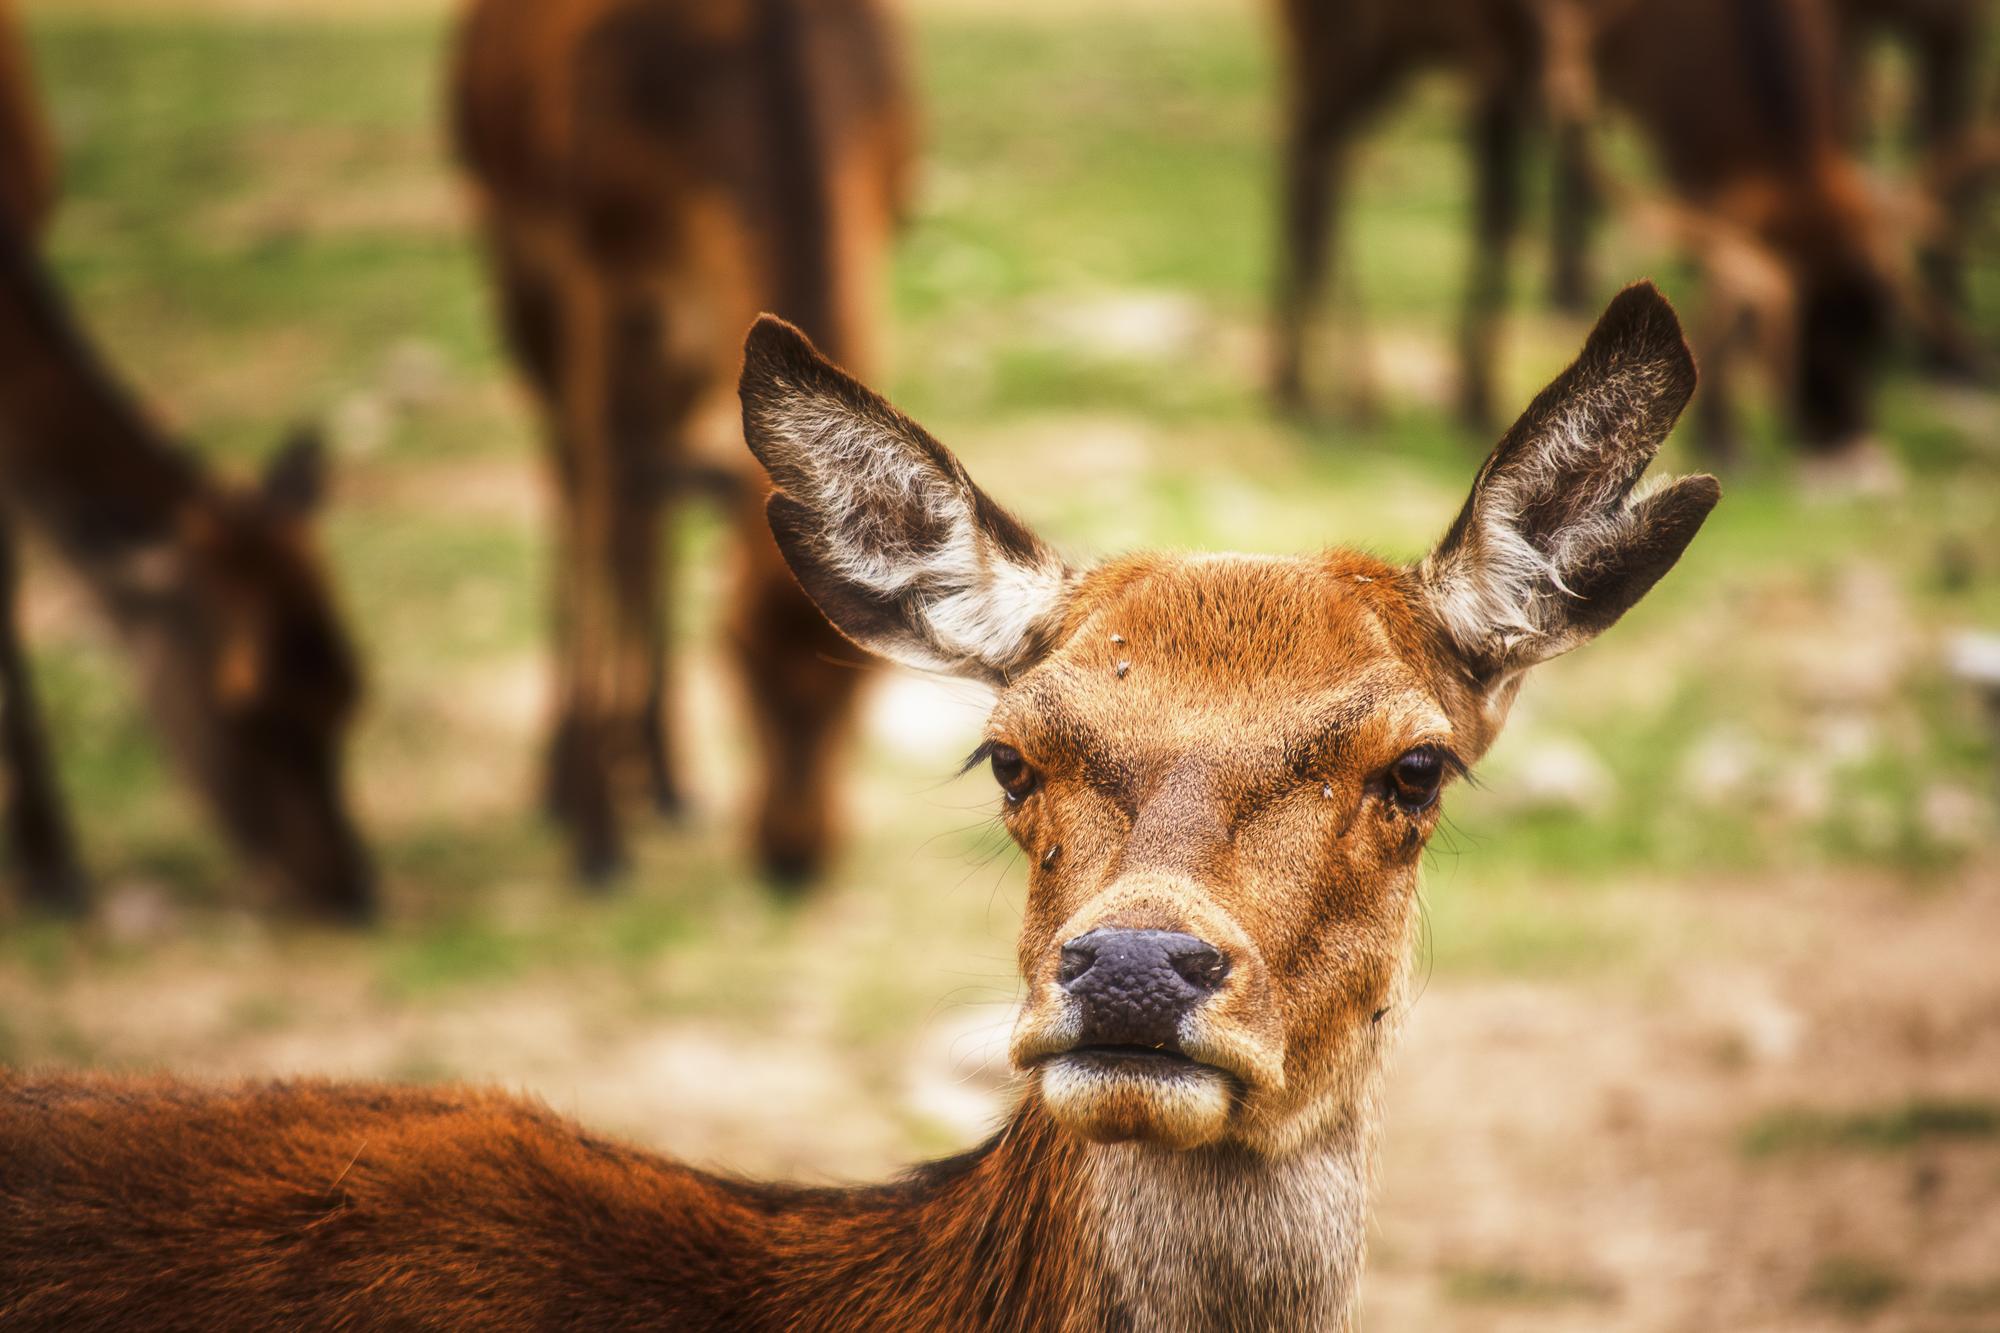
wildlife, deer, europe, mammal, nikon, fauna, vertebrate, parc, animaux, nikkor, d750, aubrac, c uruyann, biche, white tailed deer